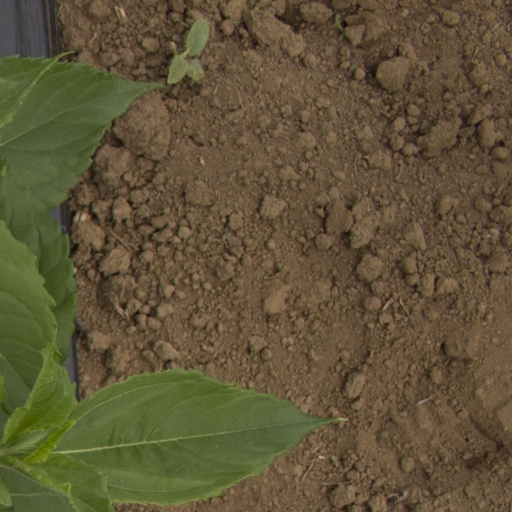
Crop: Jerusalem artichoke